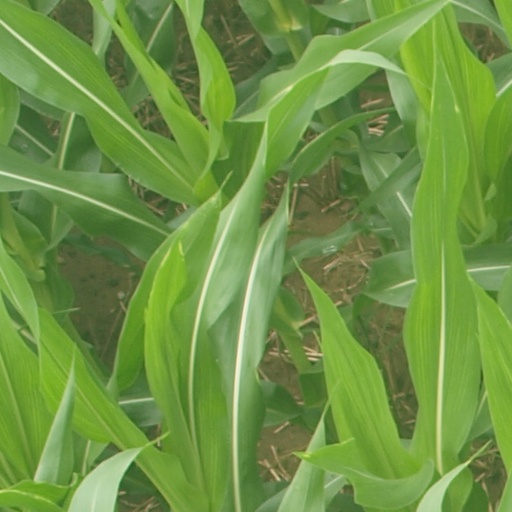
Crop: maize; corn